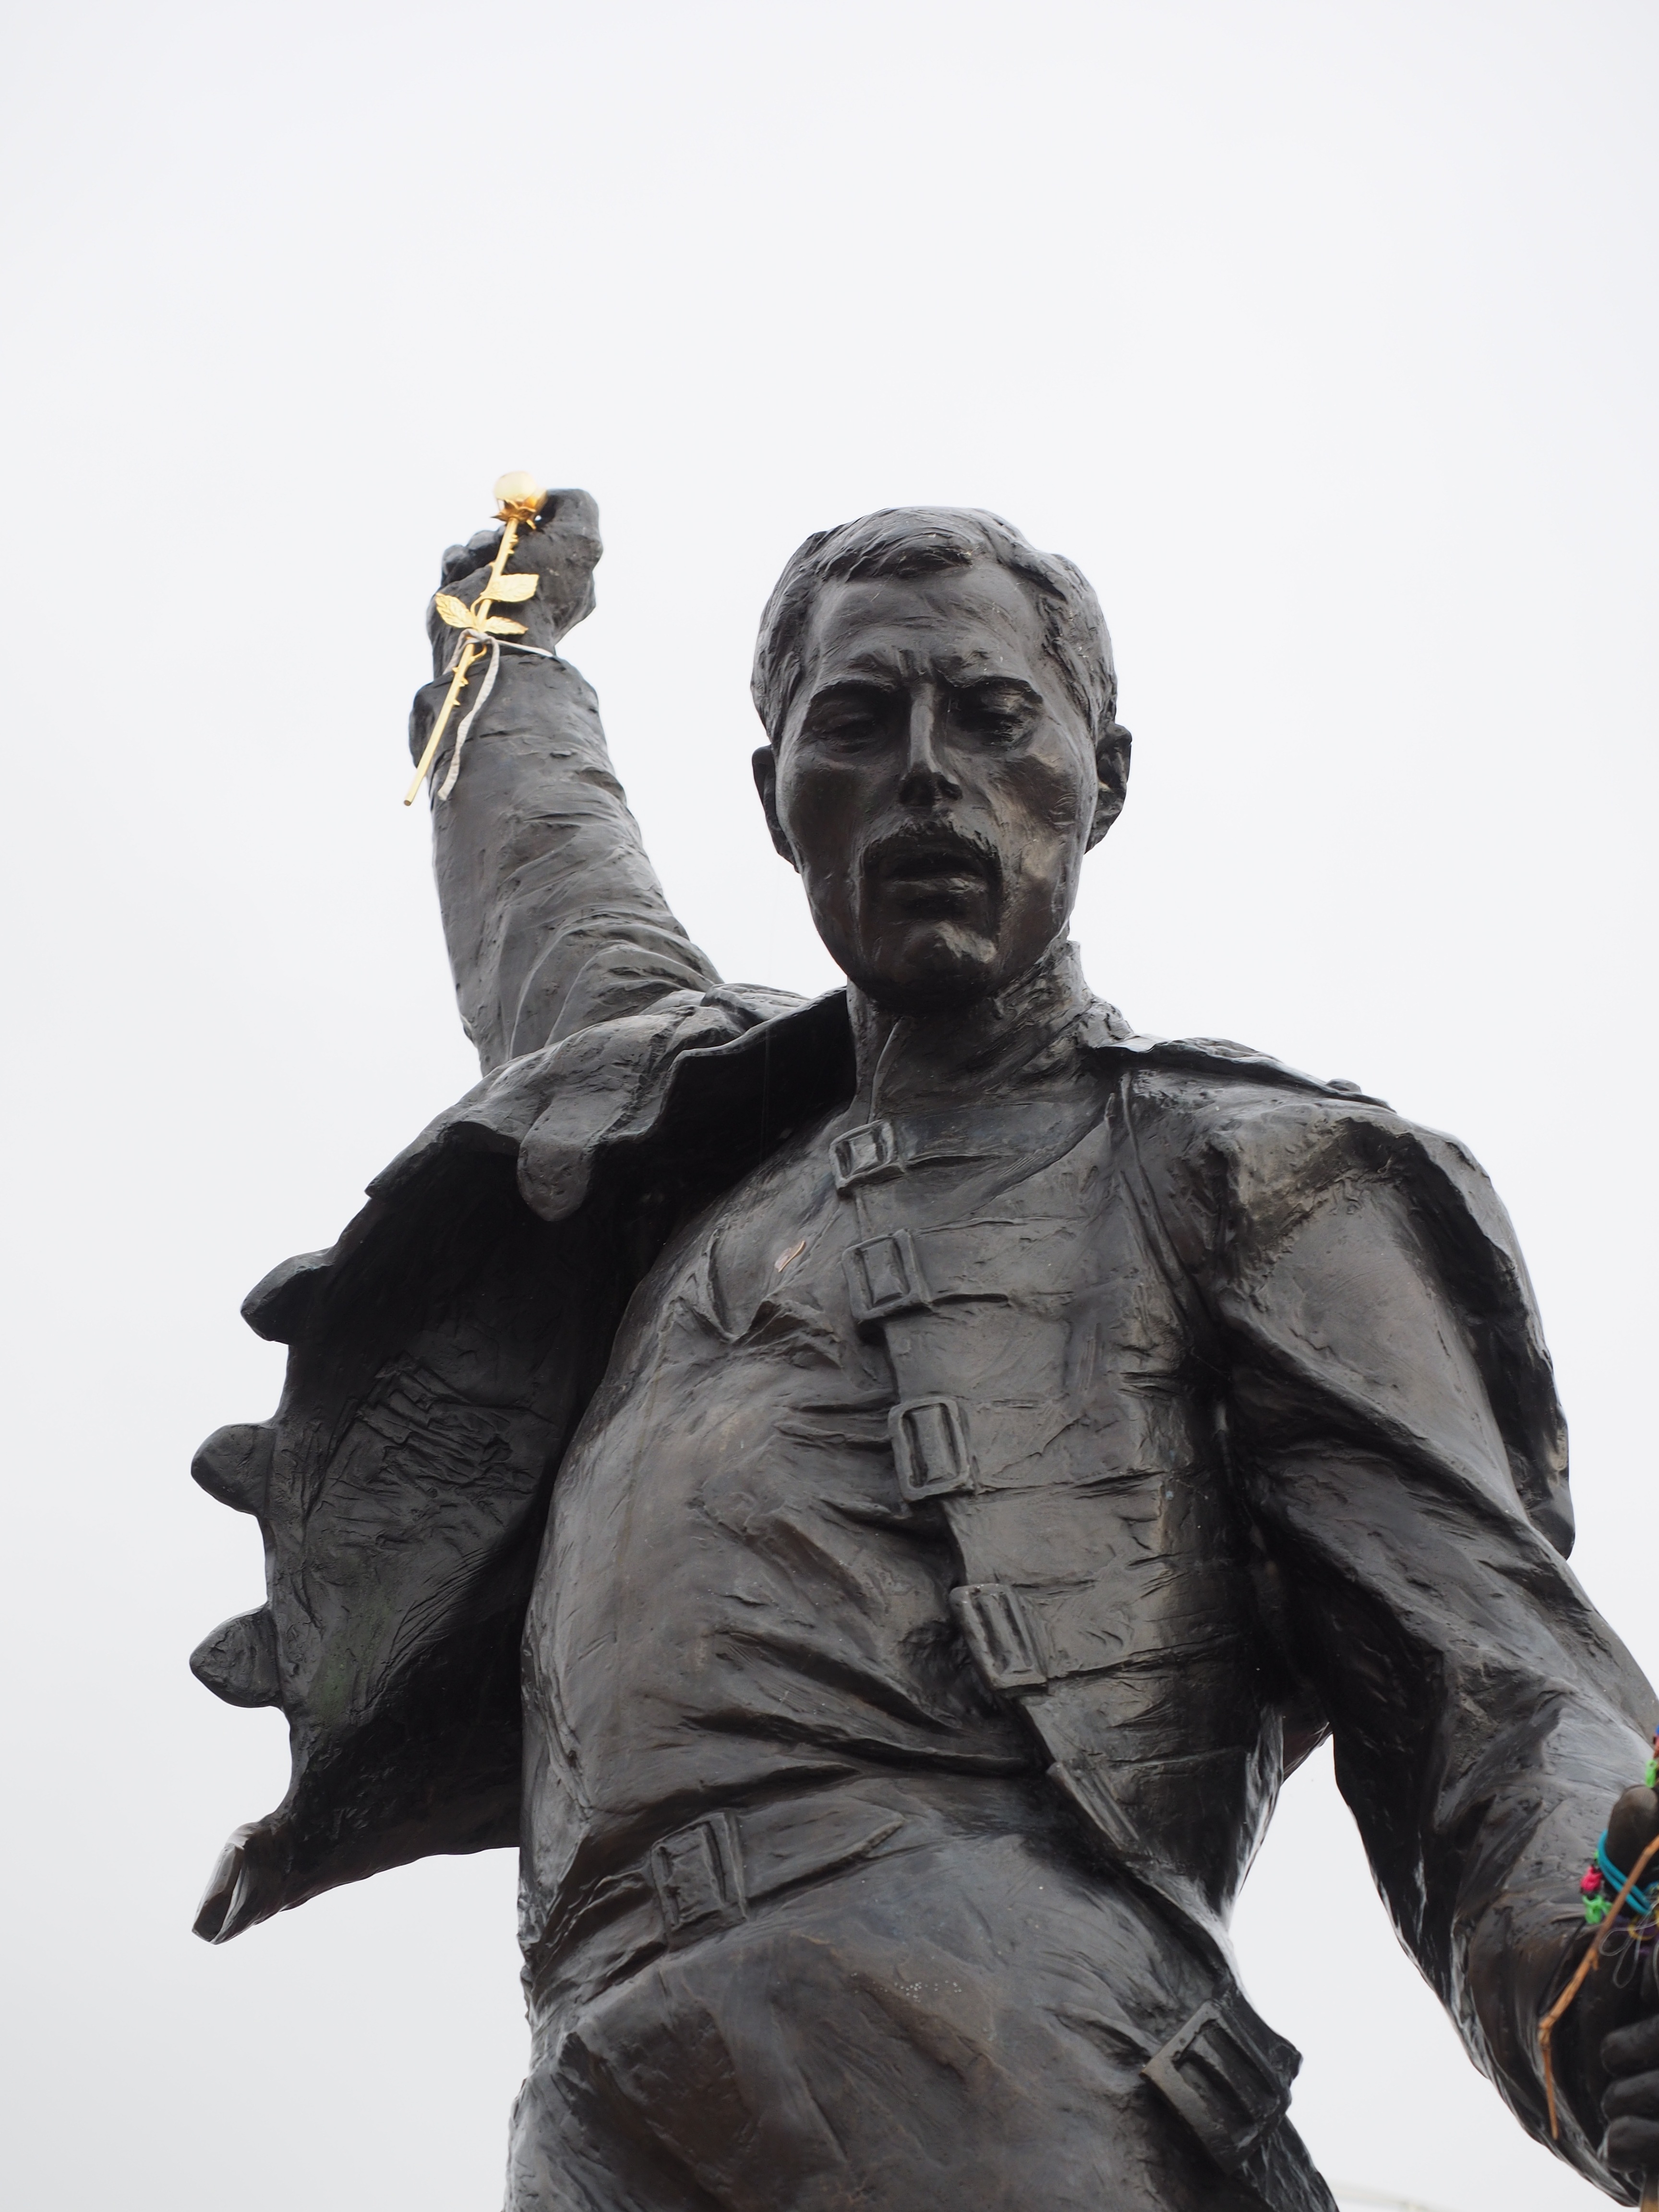
monument, singer, statue, sculpture, memorial, art, queen, composer, montreux, lake geneva, still image, freddie mercury, freddie mercury memorial, memorial statue, lead singer